European Social Forum

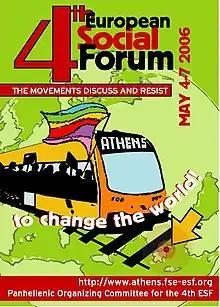
Athens ESF poster

The fourth European Social Forum was held in Athens, Greece on 4–7 May 2006. According to the organizers, more than 35,000 registered. The demonstration on 7 May, Saturday afternoon, was announced by the media to have a participation of 80,000 demonstrators, a record in Athens since the anti-war mobilisation on February 15, 2003.